Sawfish

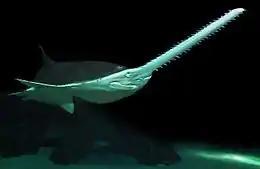
The smalltooth sawfish is the only species found strictly in the Atlantic region and the only one that survives in the United States.

Sawfish are large to very large fish, but the maximum size of each species is generally uncertain. The smalltooth sawfish, largetooth sawfish and green sawfish are among the world's largest fish. They can certainly all reach about in total length and there are reports of individuals larger than , but these are often labeled with some uncertainty. Typically reported maximum total lengths of these three are from . Large individuals may weigh as much as , or possibly even more. Old unconfirmed and highly questionable reports of much larger individuals do exist, including one that reputedly had a length of , another that had a weight of , and a third that was long and weighed .